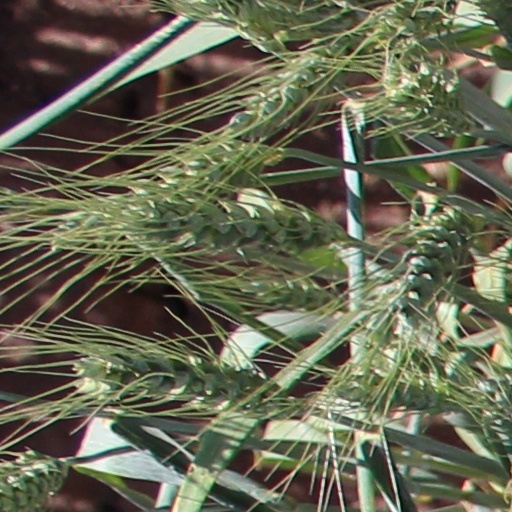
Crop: wheat